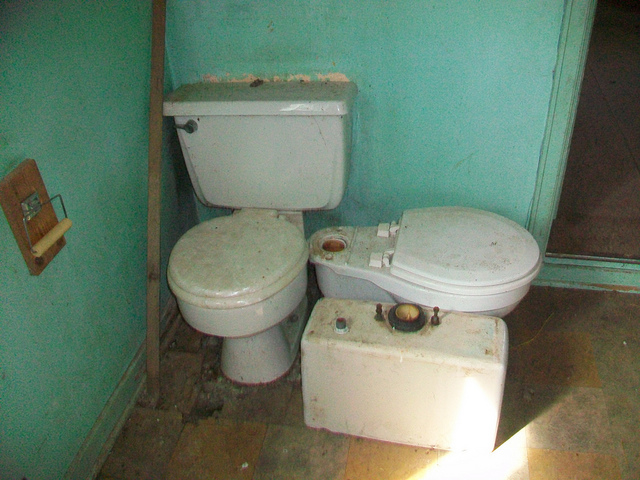
user: Given an image and a question. Answer the question in a short answer. Question: What is the name of the profession that fixes these? Short Answer:
assistant: plumber